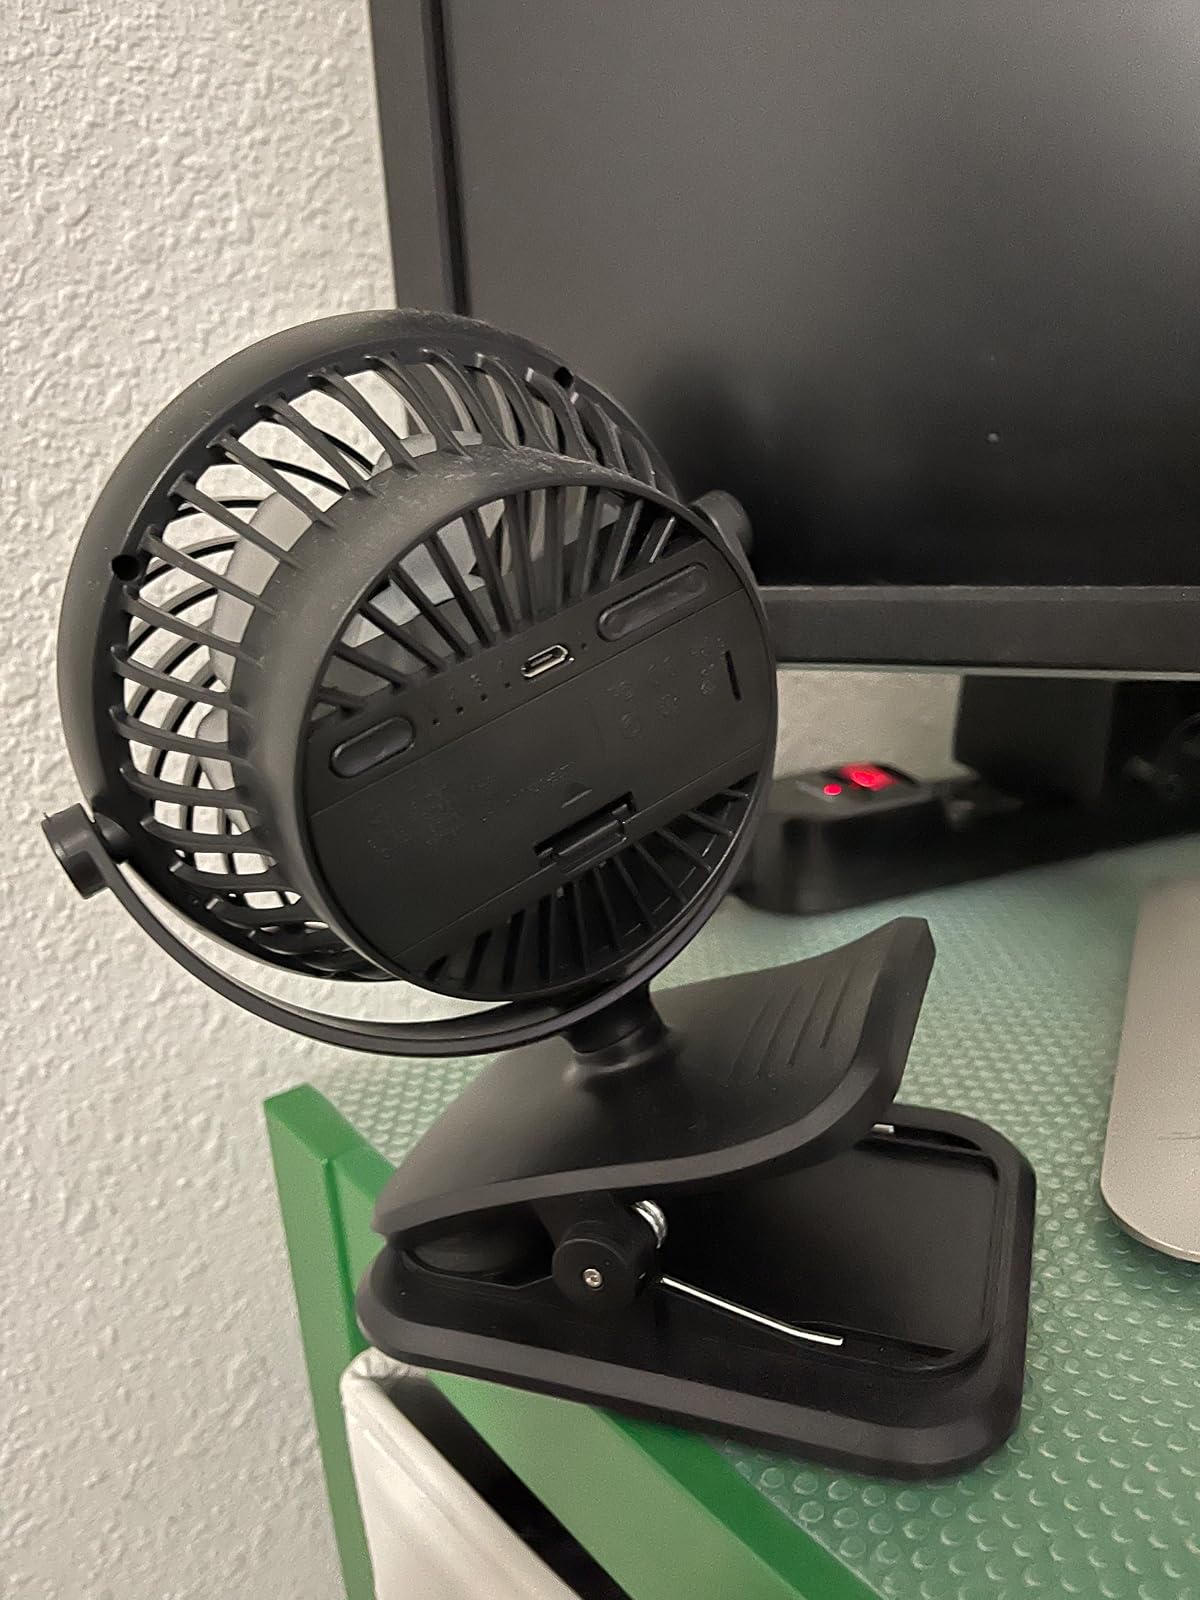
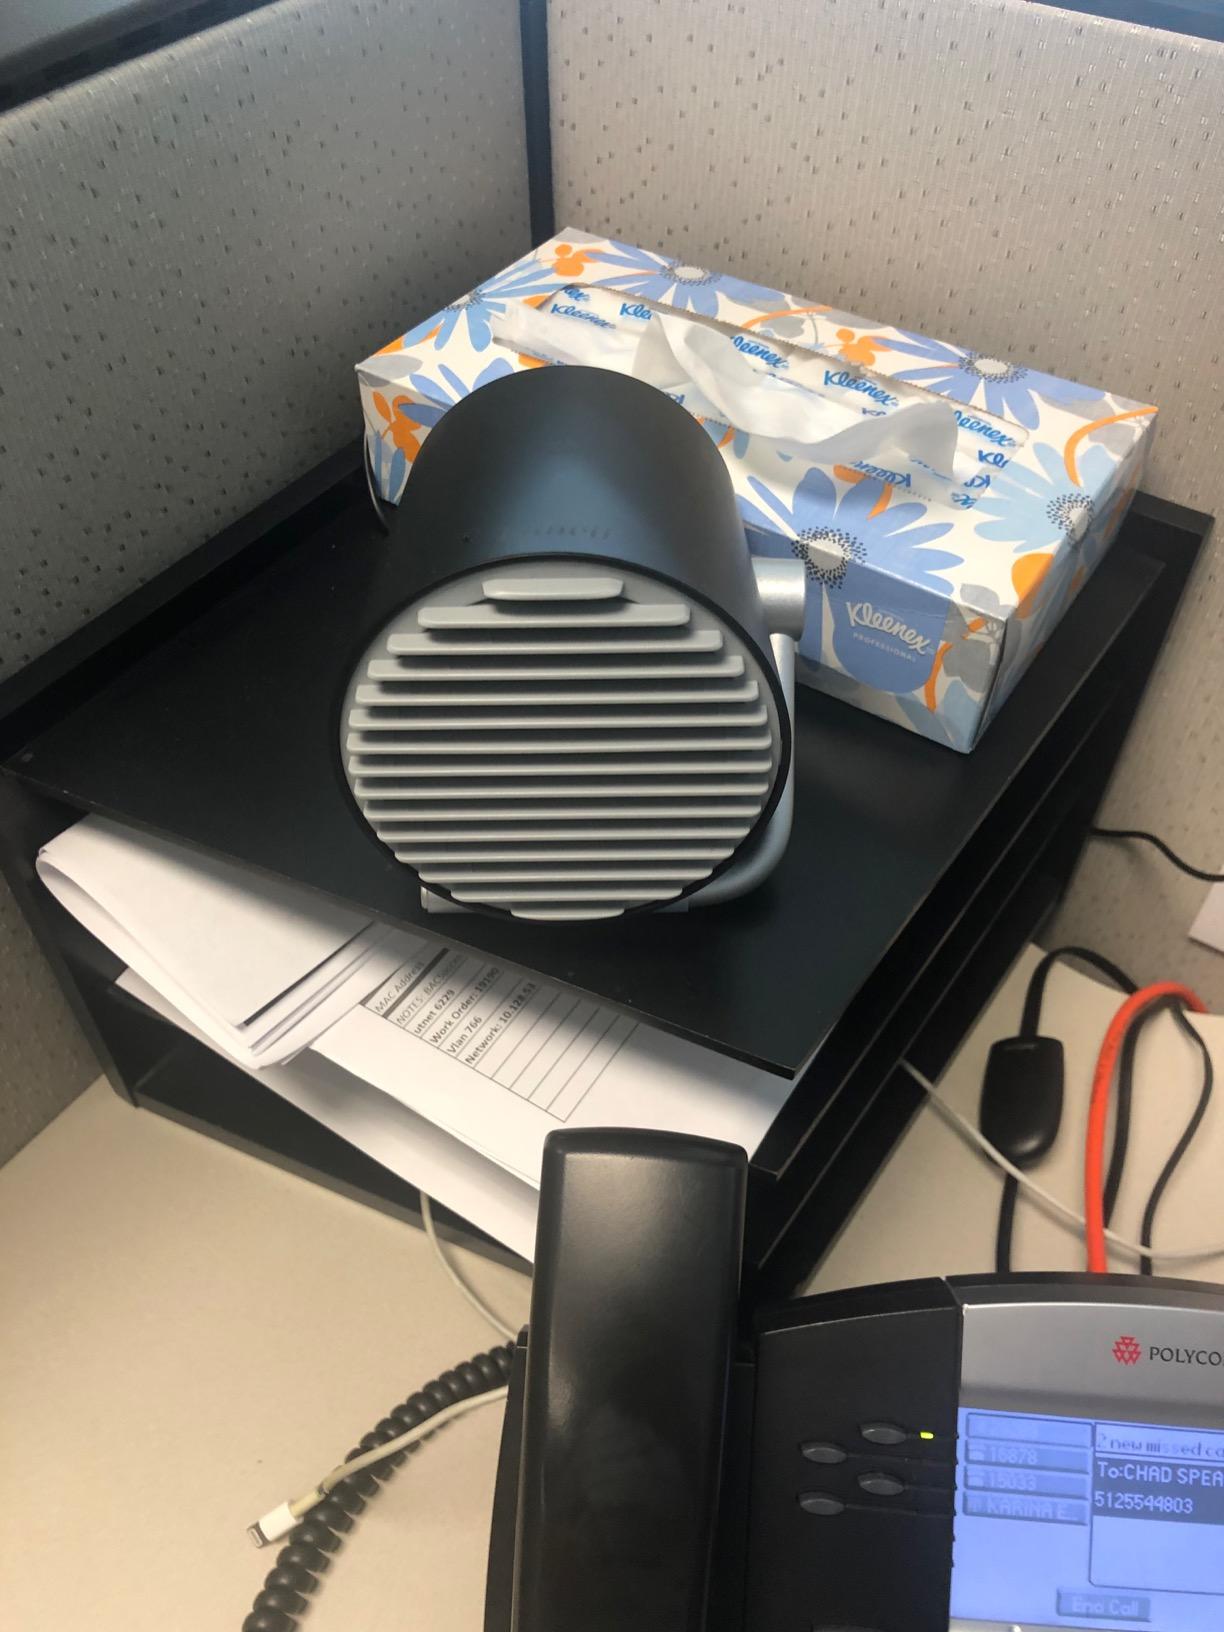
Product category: fan
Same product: no